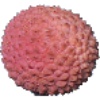
Label: Lychee 1